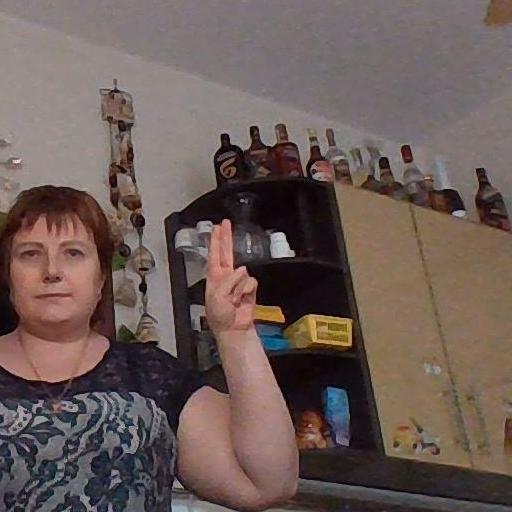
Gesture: two_up